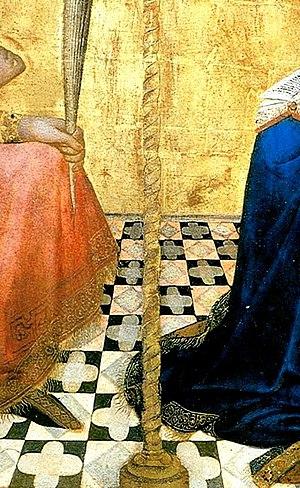
L'Annonciation est un thème couramment représenté dans les arts visuels depuis les premiers siècles du christianisme jusqu'à nos jours. Les œuvres qui lui sont consacrées décrivent l'épisode de l'Annonciation au cours duquel l'ange Gabriel annonce à Marie qu'elle sera mère du Christ. Fréquent en Orient chrétien comme dans l'Europe occidentale, présent occasionnellement dans le monde islamique, ce thème a connu des évolutions importantes lui permettant de développer une riche iconographie.